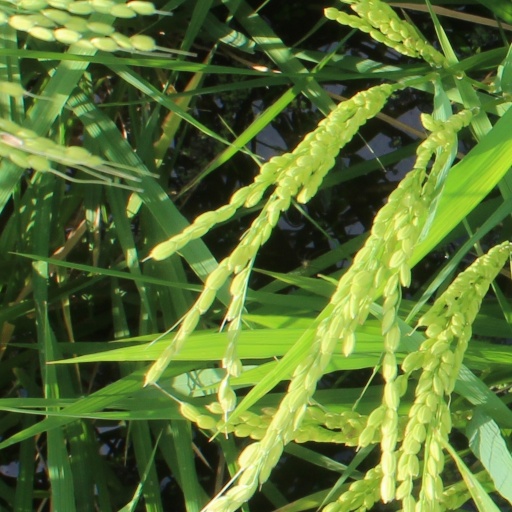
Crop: rice